Robinson's Requiem

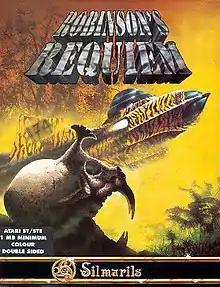
Atari ST cover art by Tony Roberts

Robinson's Requiem is a 1994 survival simulation video game developed and originally published by Silmarils exclusively in Europe for the Atari ST, Atari Falcon and Amiga. Taking place in the 22nd century where Earth and colonized planets are facing overpopulation, the game sees players assuming the role of Robinson officer Trepliev 1 from the Alien World Exploration department in his attempt to escape imprisonment from the fictional planet of Zarathustra alongside another AWE Robinson named Nina1, while facing several hostile creatures and dangers in order to survive.